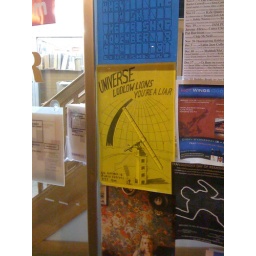
A poster for the Bloomington show in a book store window